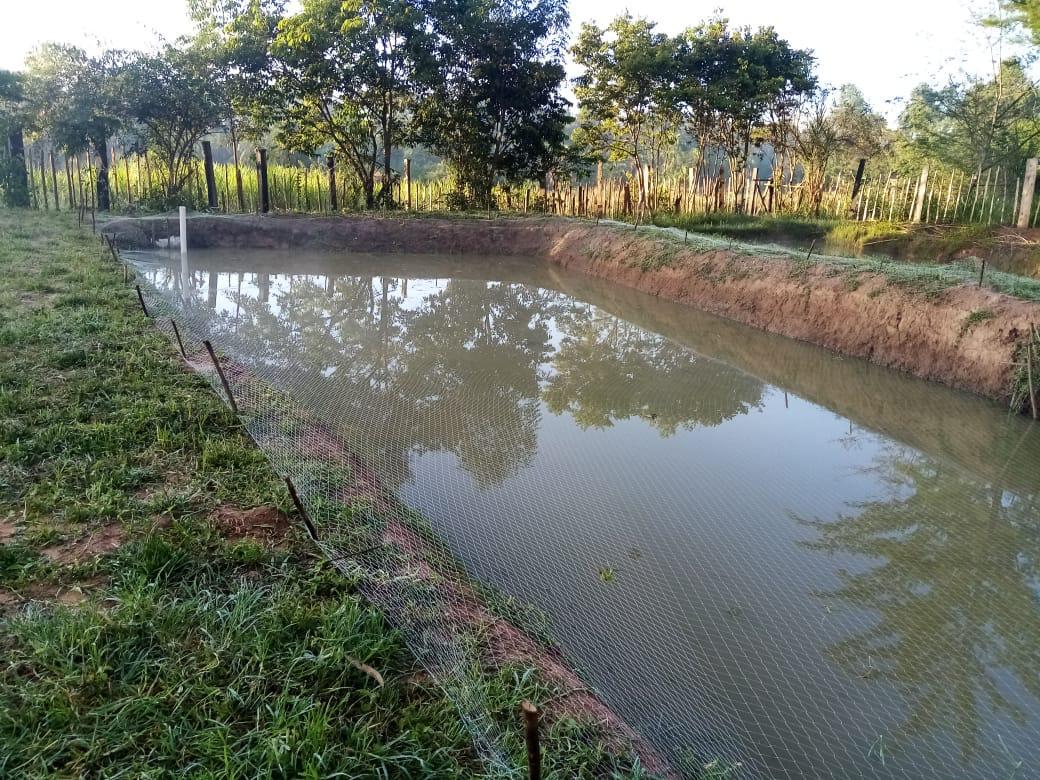
Bwawa la samaki limeandaliwa kwa uangalifu, likiwa na maji safi na mazingira bira kwa ajili ya kukuza samaki, likichangia uzalishaji endelevu kwa chakula na kipato kwa mfugaji.